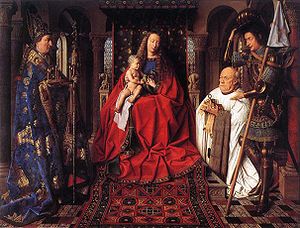
Groeningemuseum
Jan van Eycks Madonna med Canon van der Paele er et af mesterværkerne i museet
Groeningemuseet er et kommunalt museum i Brugge, Belgien, bygget på stedet, hvor det middelalderlige Eekhout Kloster lå.